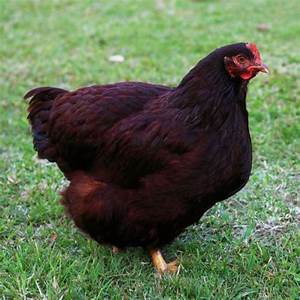
Label: gallina